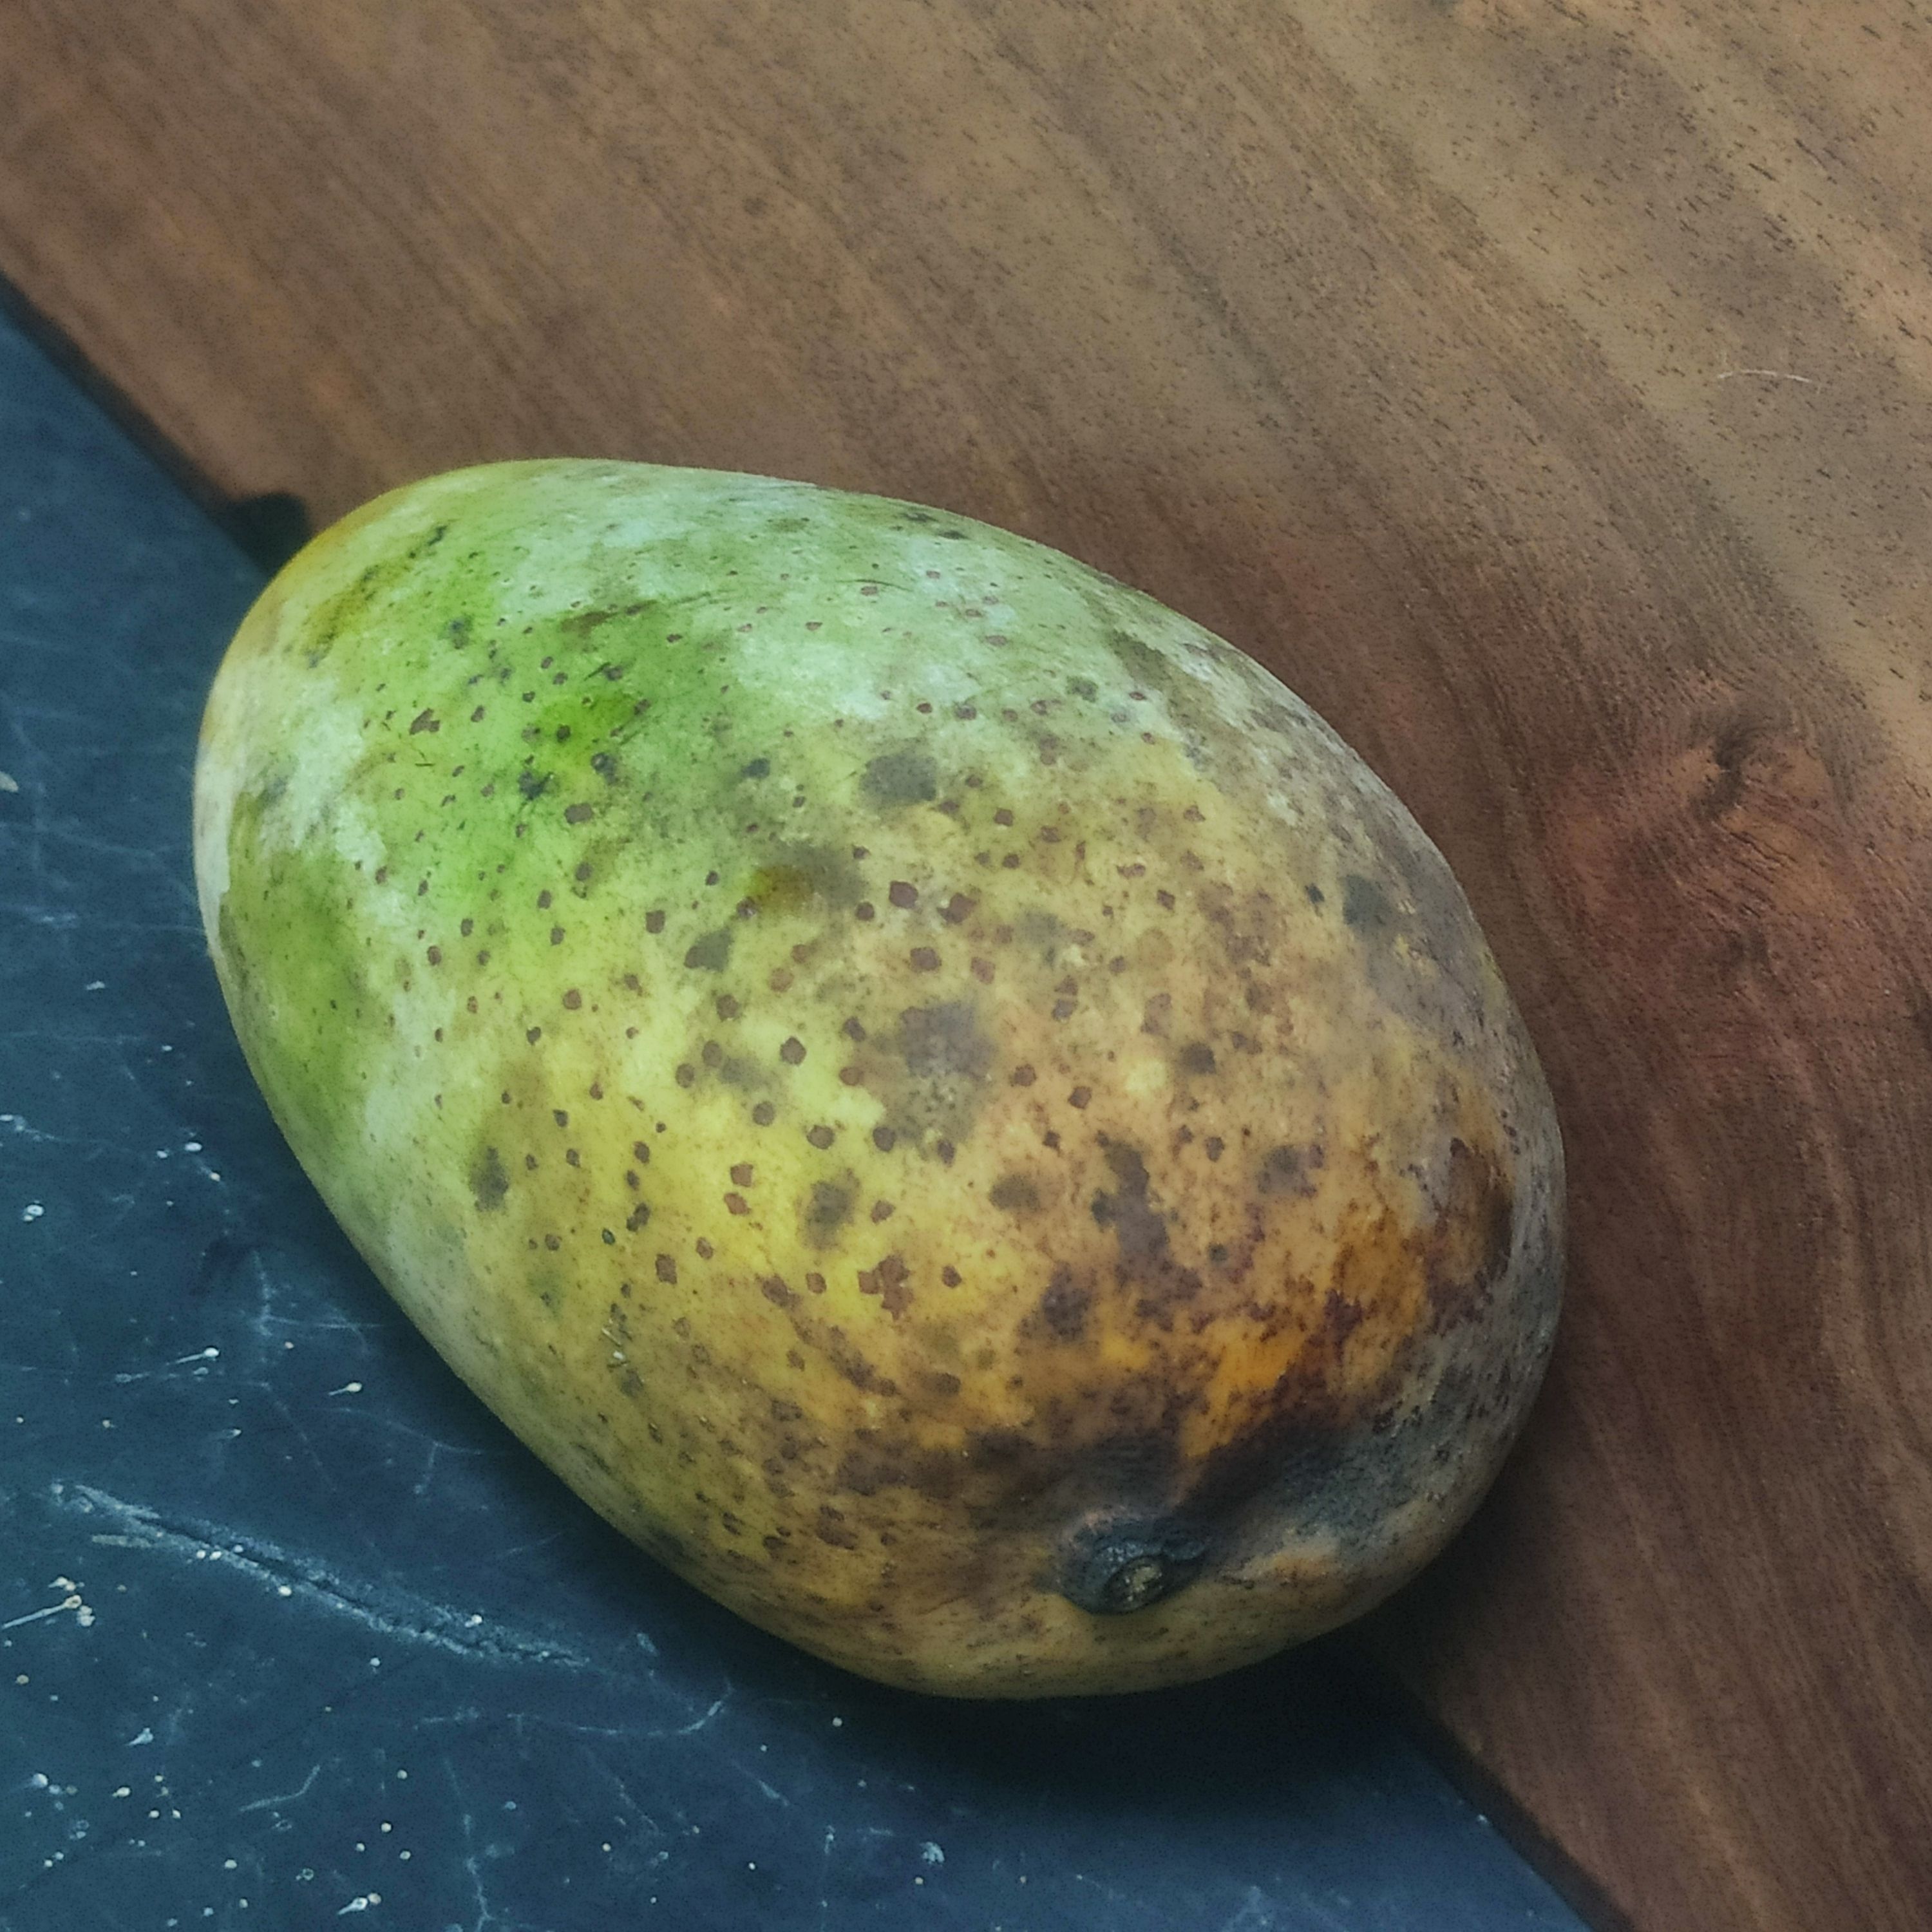
Fruit: mango
Grade: 2nd-grade